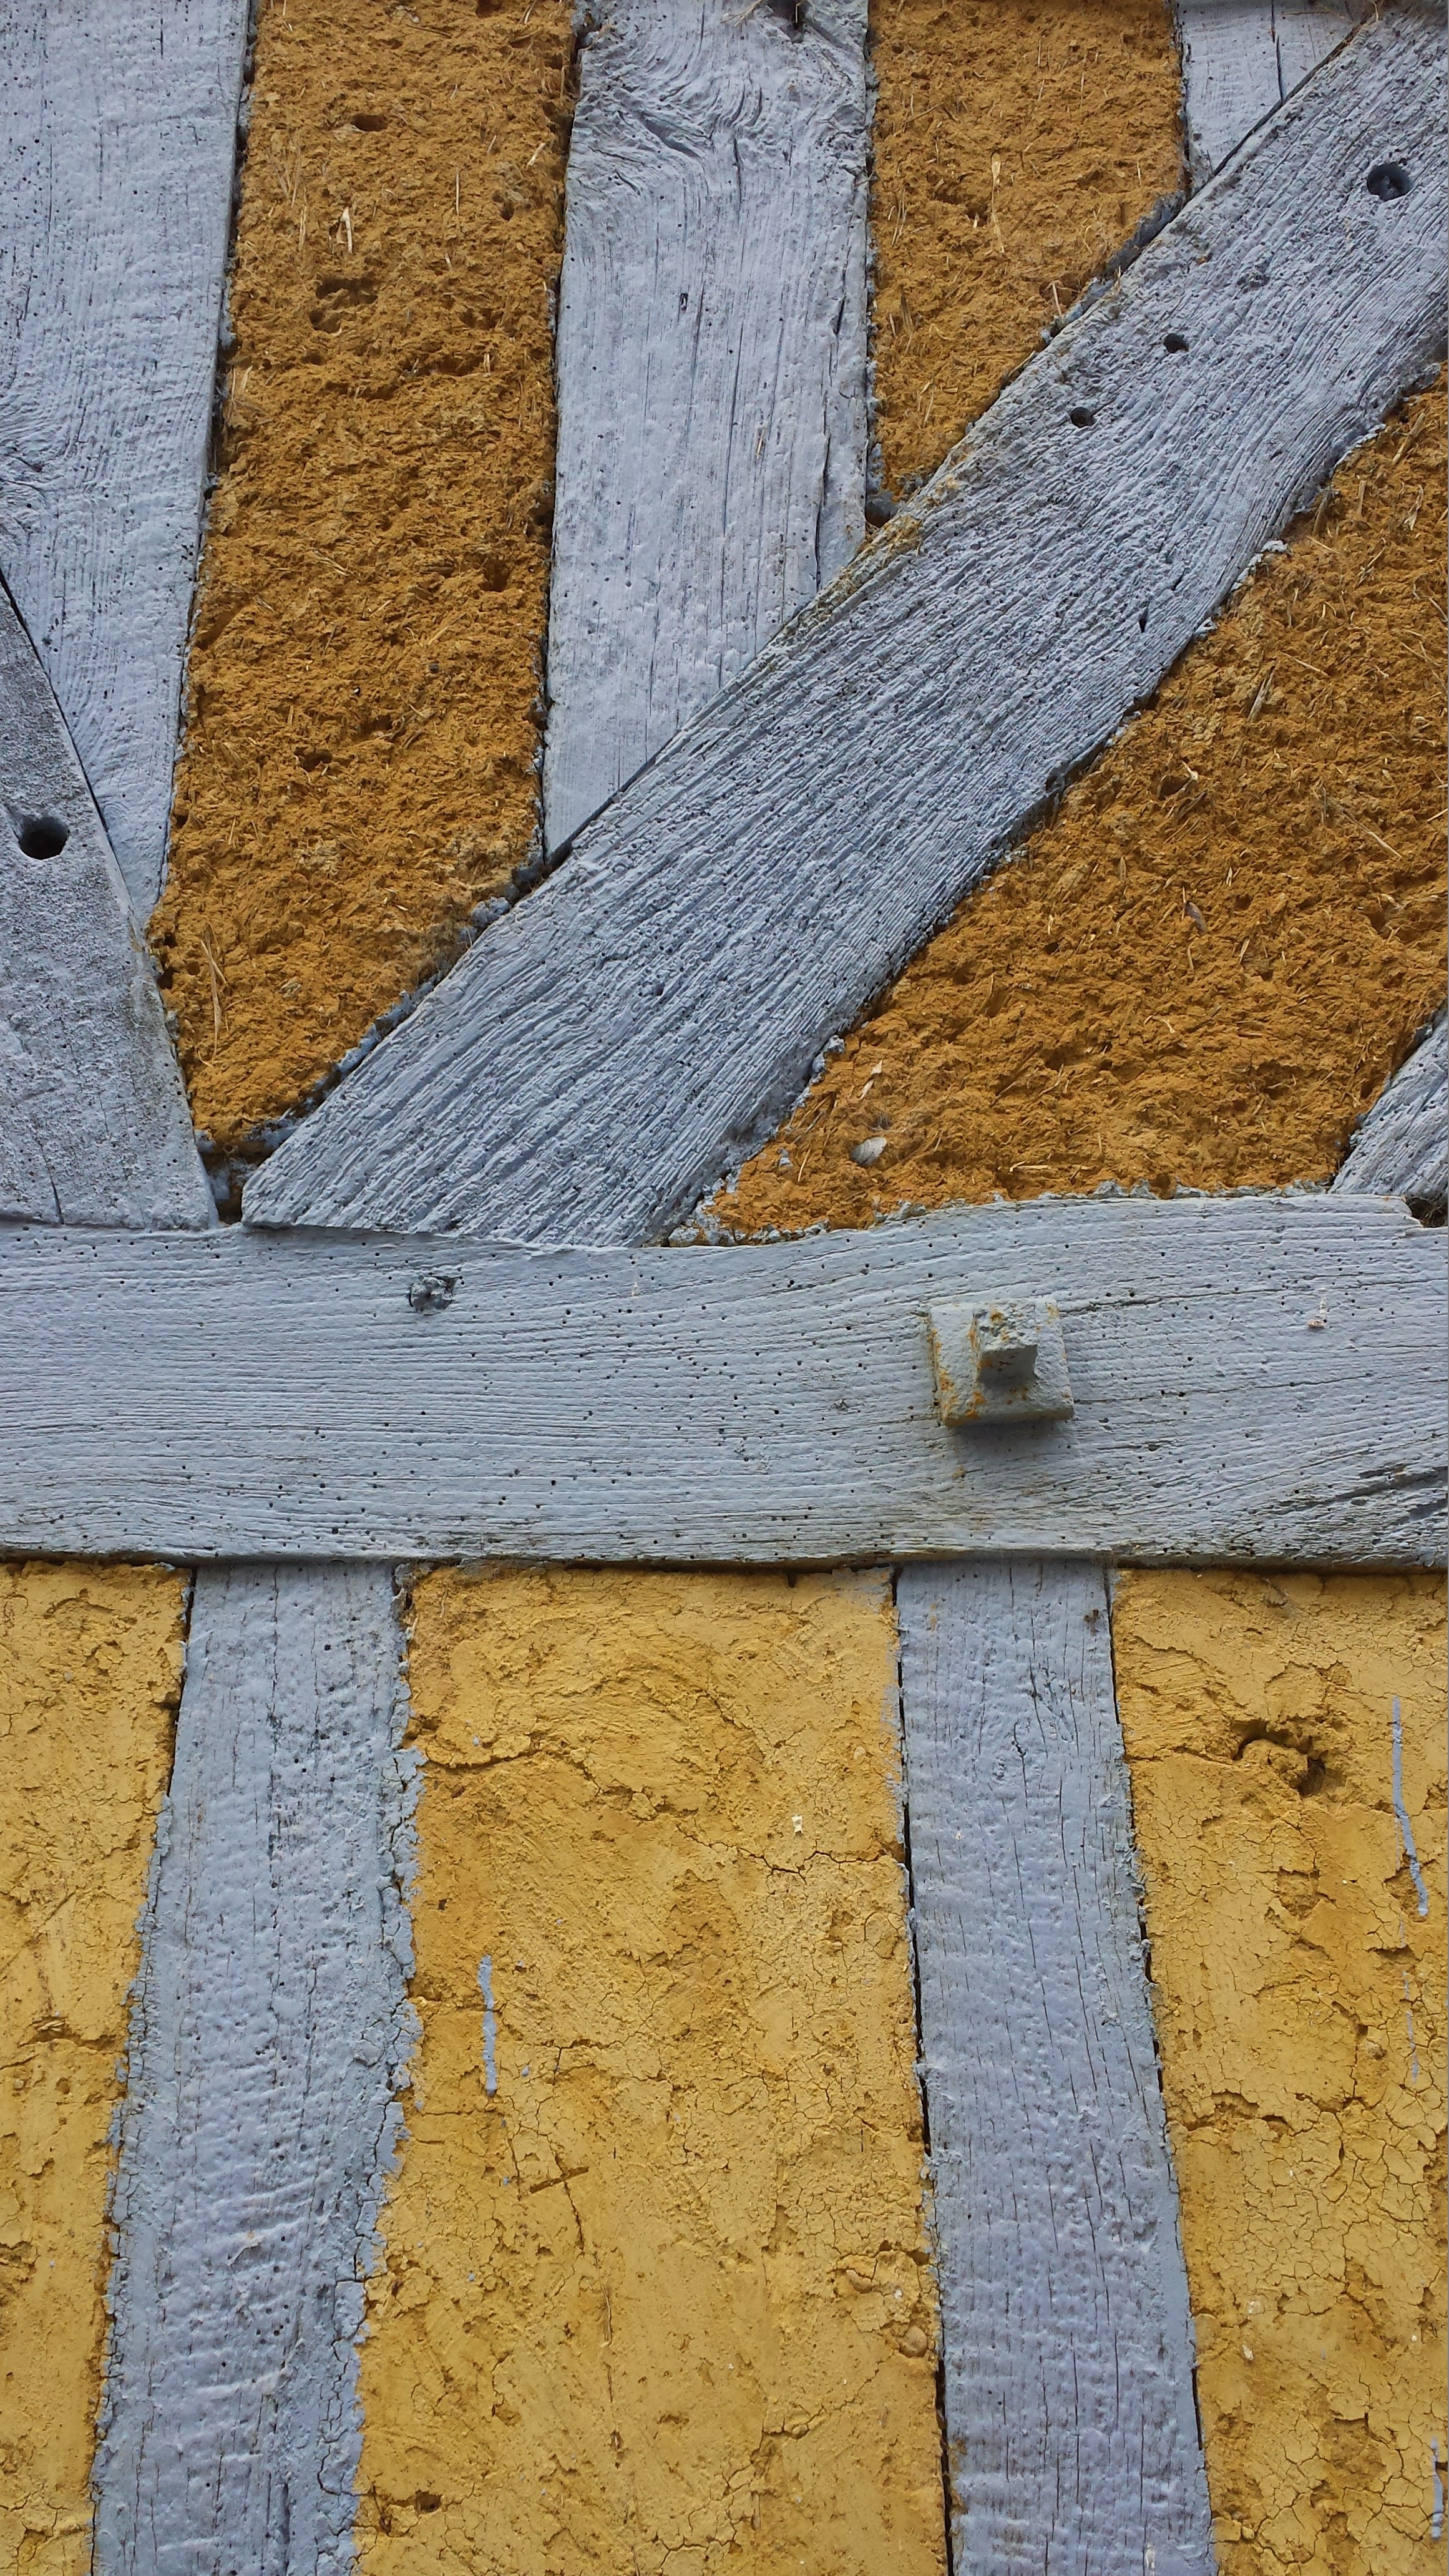
wood, texture, number, wall, asphalt, color, soil, blue, yellow, brick, material, old house, art, normandy, stud, road surface, daub